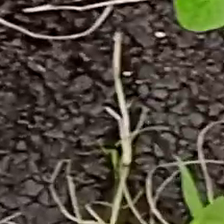
Weed species: Harali_(Cynodon_dactylon)